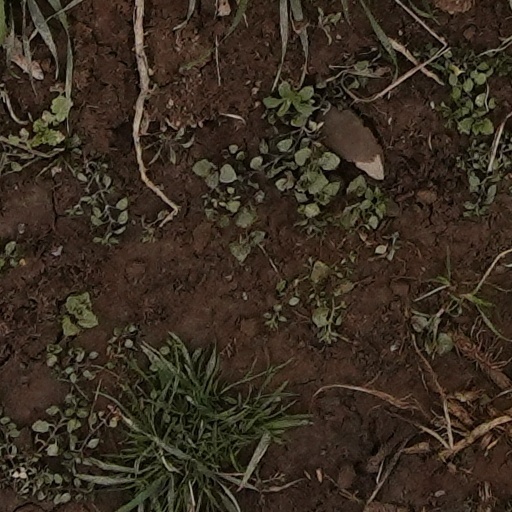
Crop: wheat